Scope (Australian TV series)

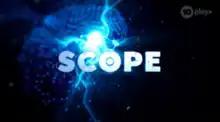
Title card for the fifth series, used as of June 2019

Scope is an Australian children science program. It premiered on Network 10 on 19 September 2005. The series aired on 10 Peach from 2013 to 2020.